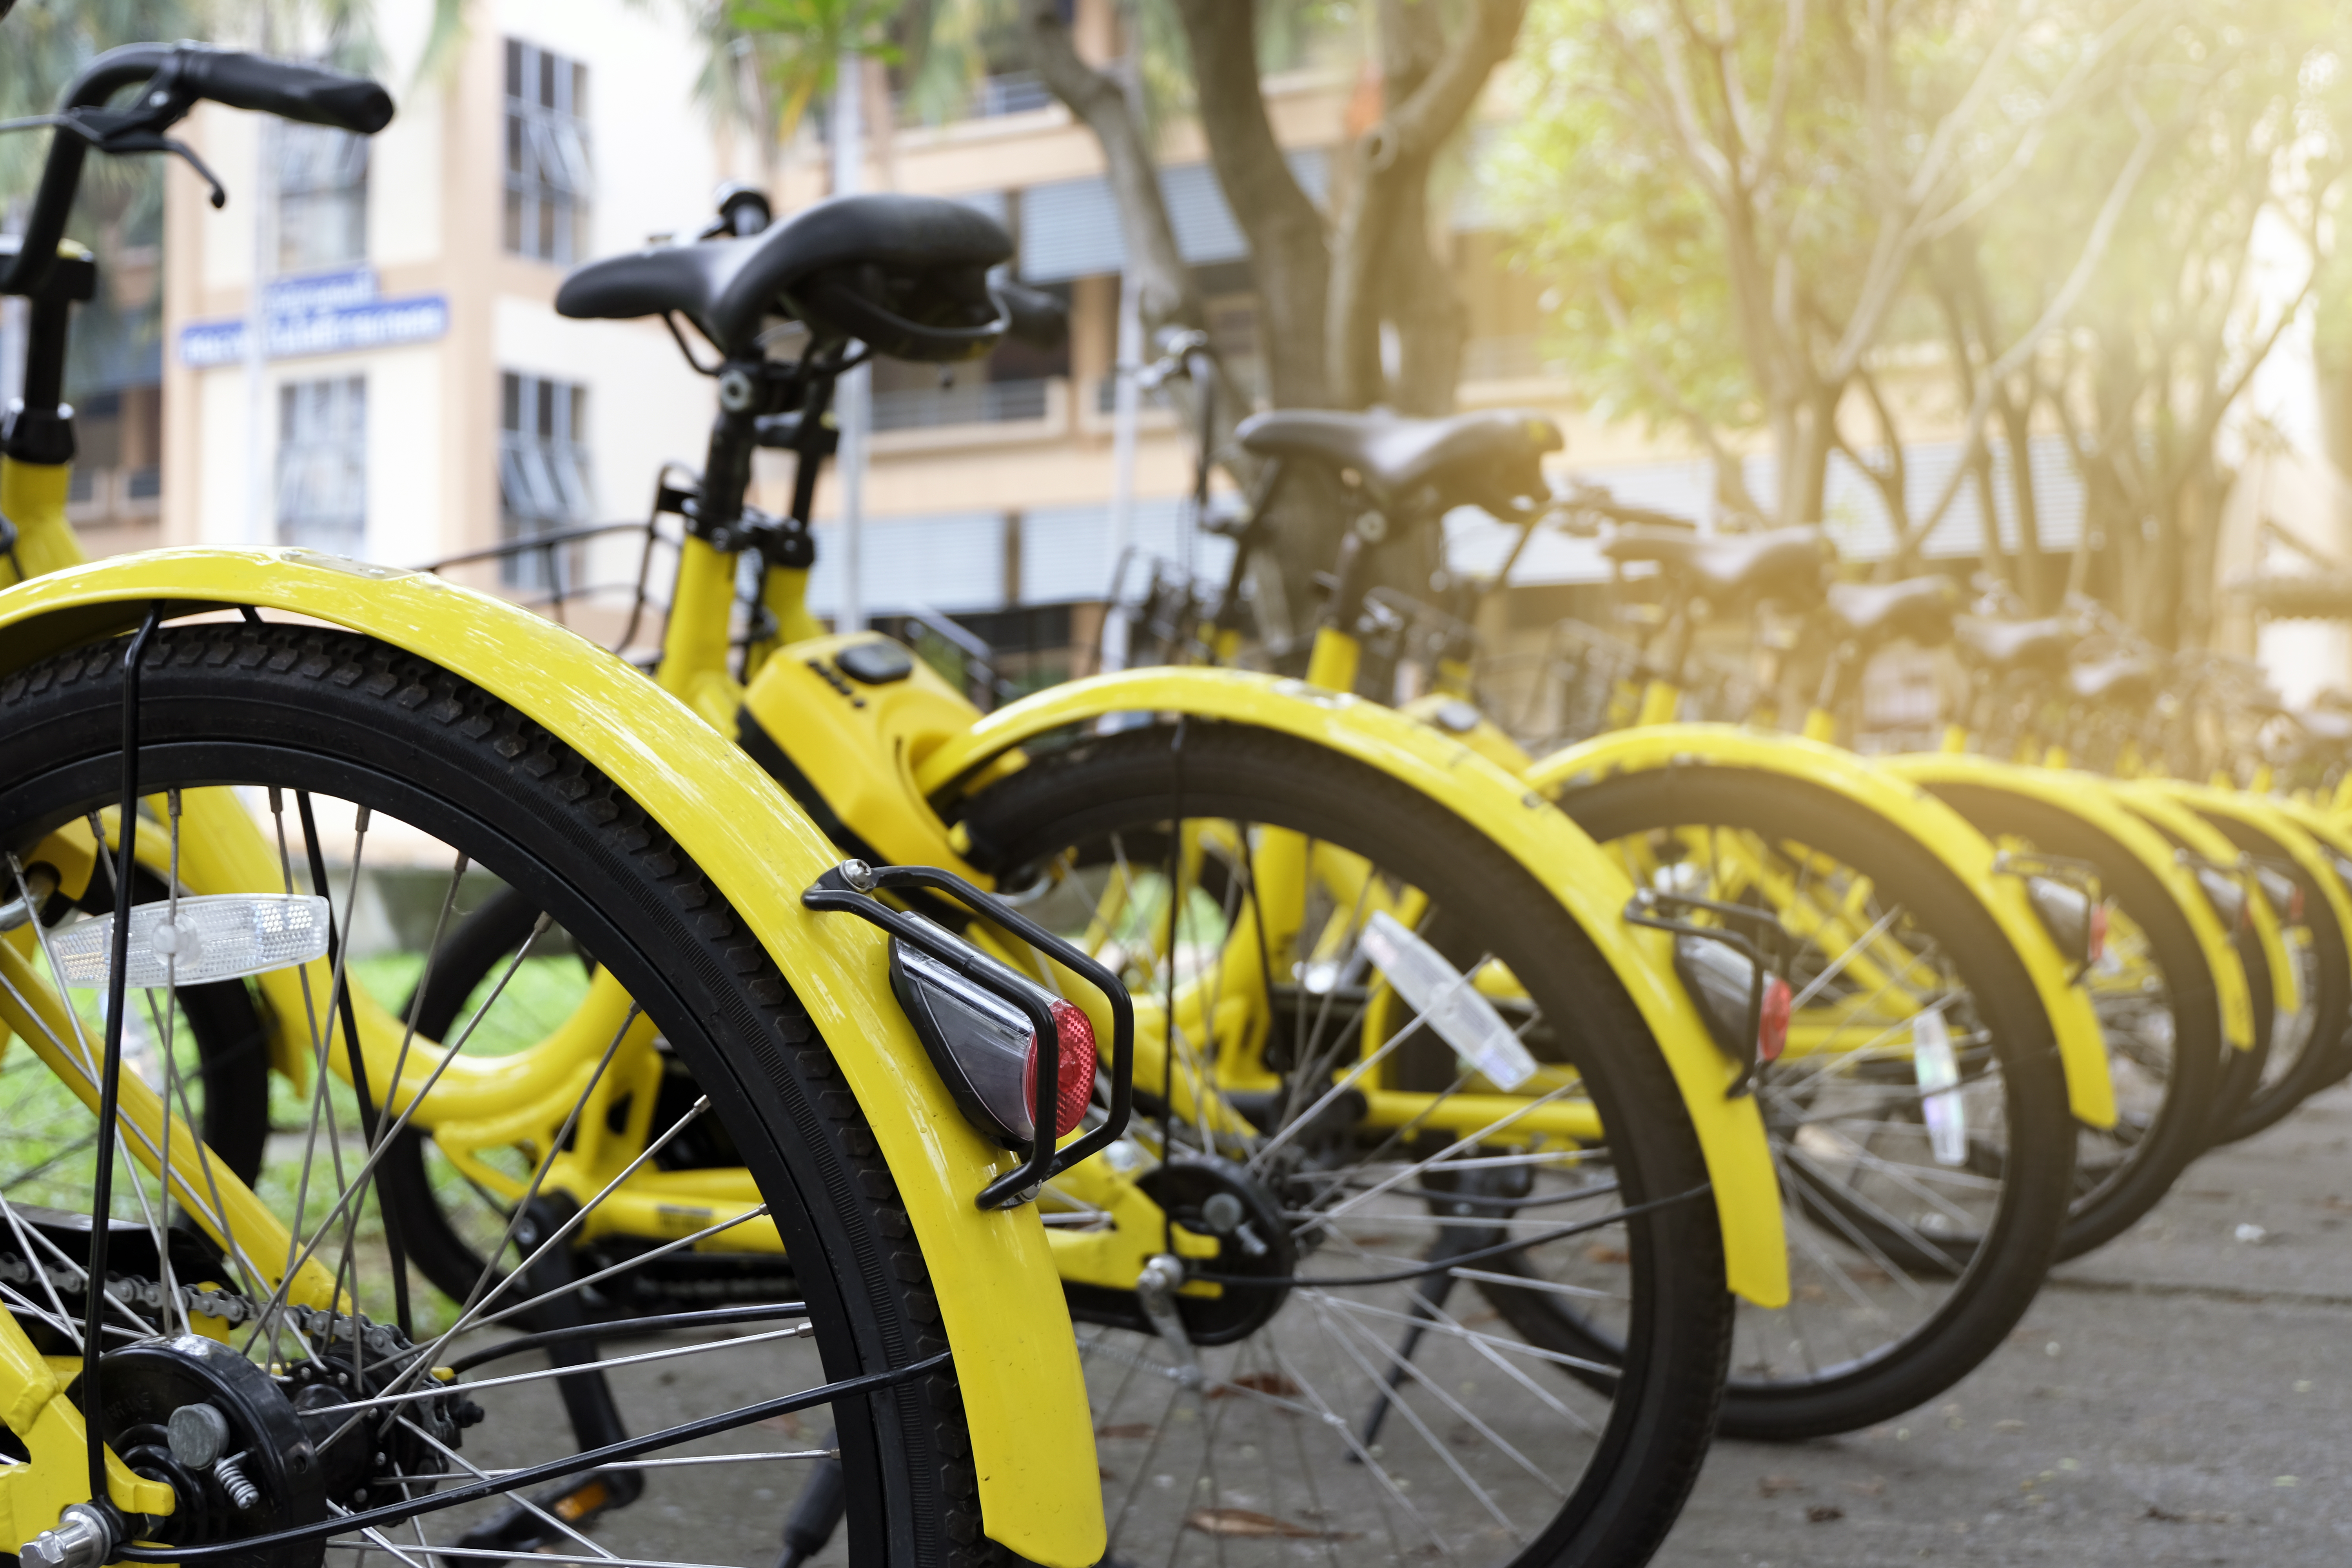
bicycle, bike, biking, china, city, cycle, equipment, group, healthy, hire, many, outdoor, public, rent, rental, ride, row, sidewalk, sport, street, tourism, town, traffic, transport, transportation, travel, urban, vehicle, wheel, land vehicle, bicycle wheel, bicycle tire, bicycle part, yellow, spoke, tire, bicycle fork, bicycle frame, bicycle accessory, bicycle drivetrain part, mode of transport, hybrid bicycle, rim, bicycle saddle, sports equipment, automotive tire, bicycle handlebar, road bicycle, bicycles equipment and supplies, photography, bicycle pedal, tree, Bicycle stem, Hub gear, mountain bike, automotive wheel system, crankset, fender, auto part, groupset, road, vehicle brake, metal